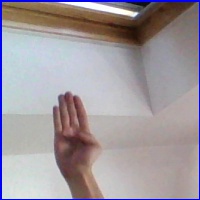
Letra: B